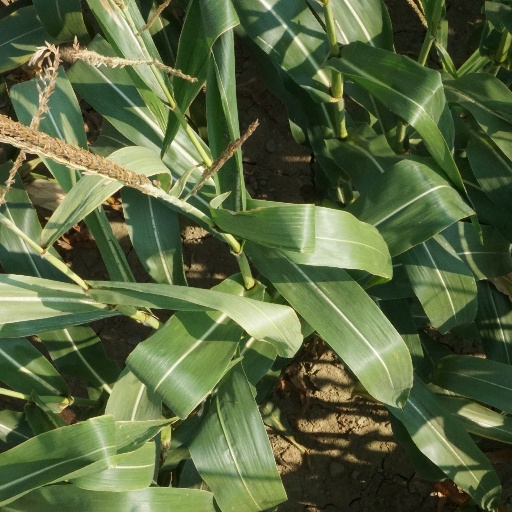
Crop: maize; corn